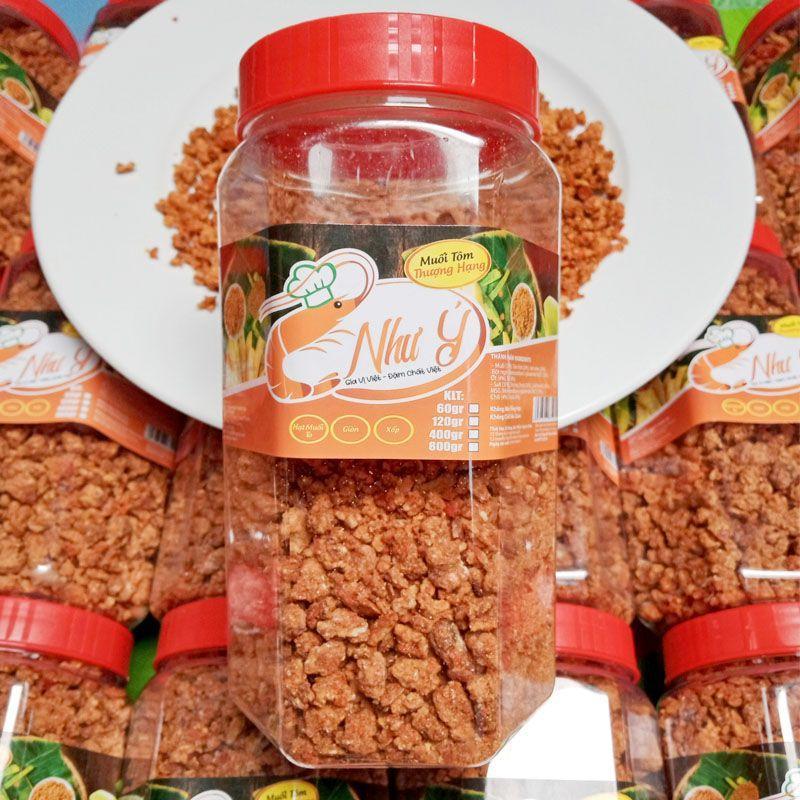
ở trong bức ảnh có sự xuất hiện của những hộp muối